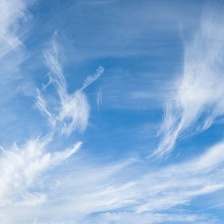
Cloud type: Cirrus